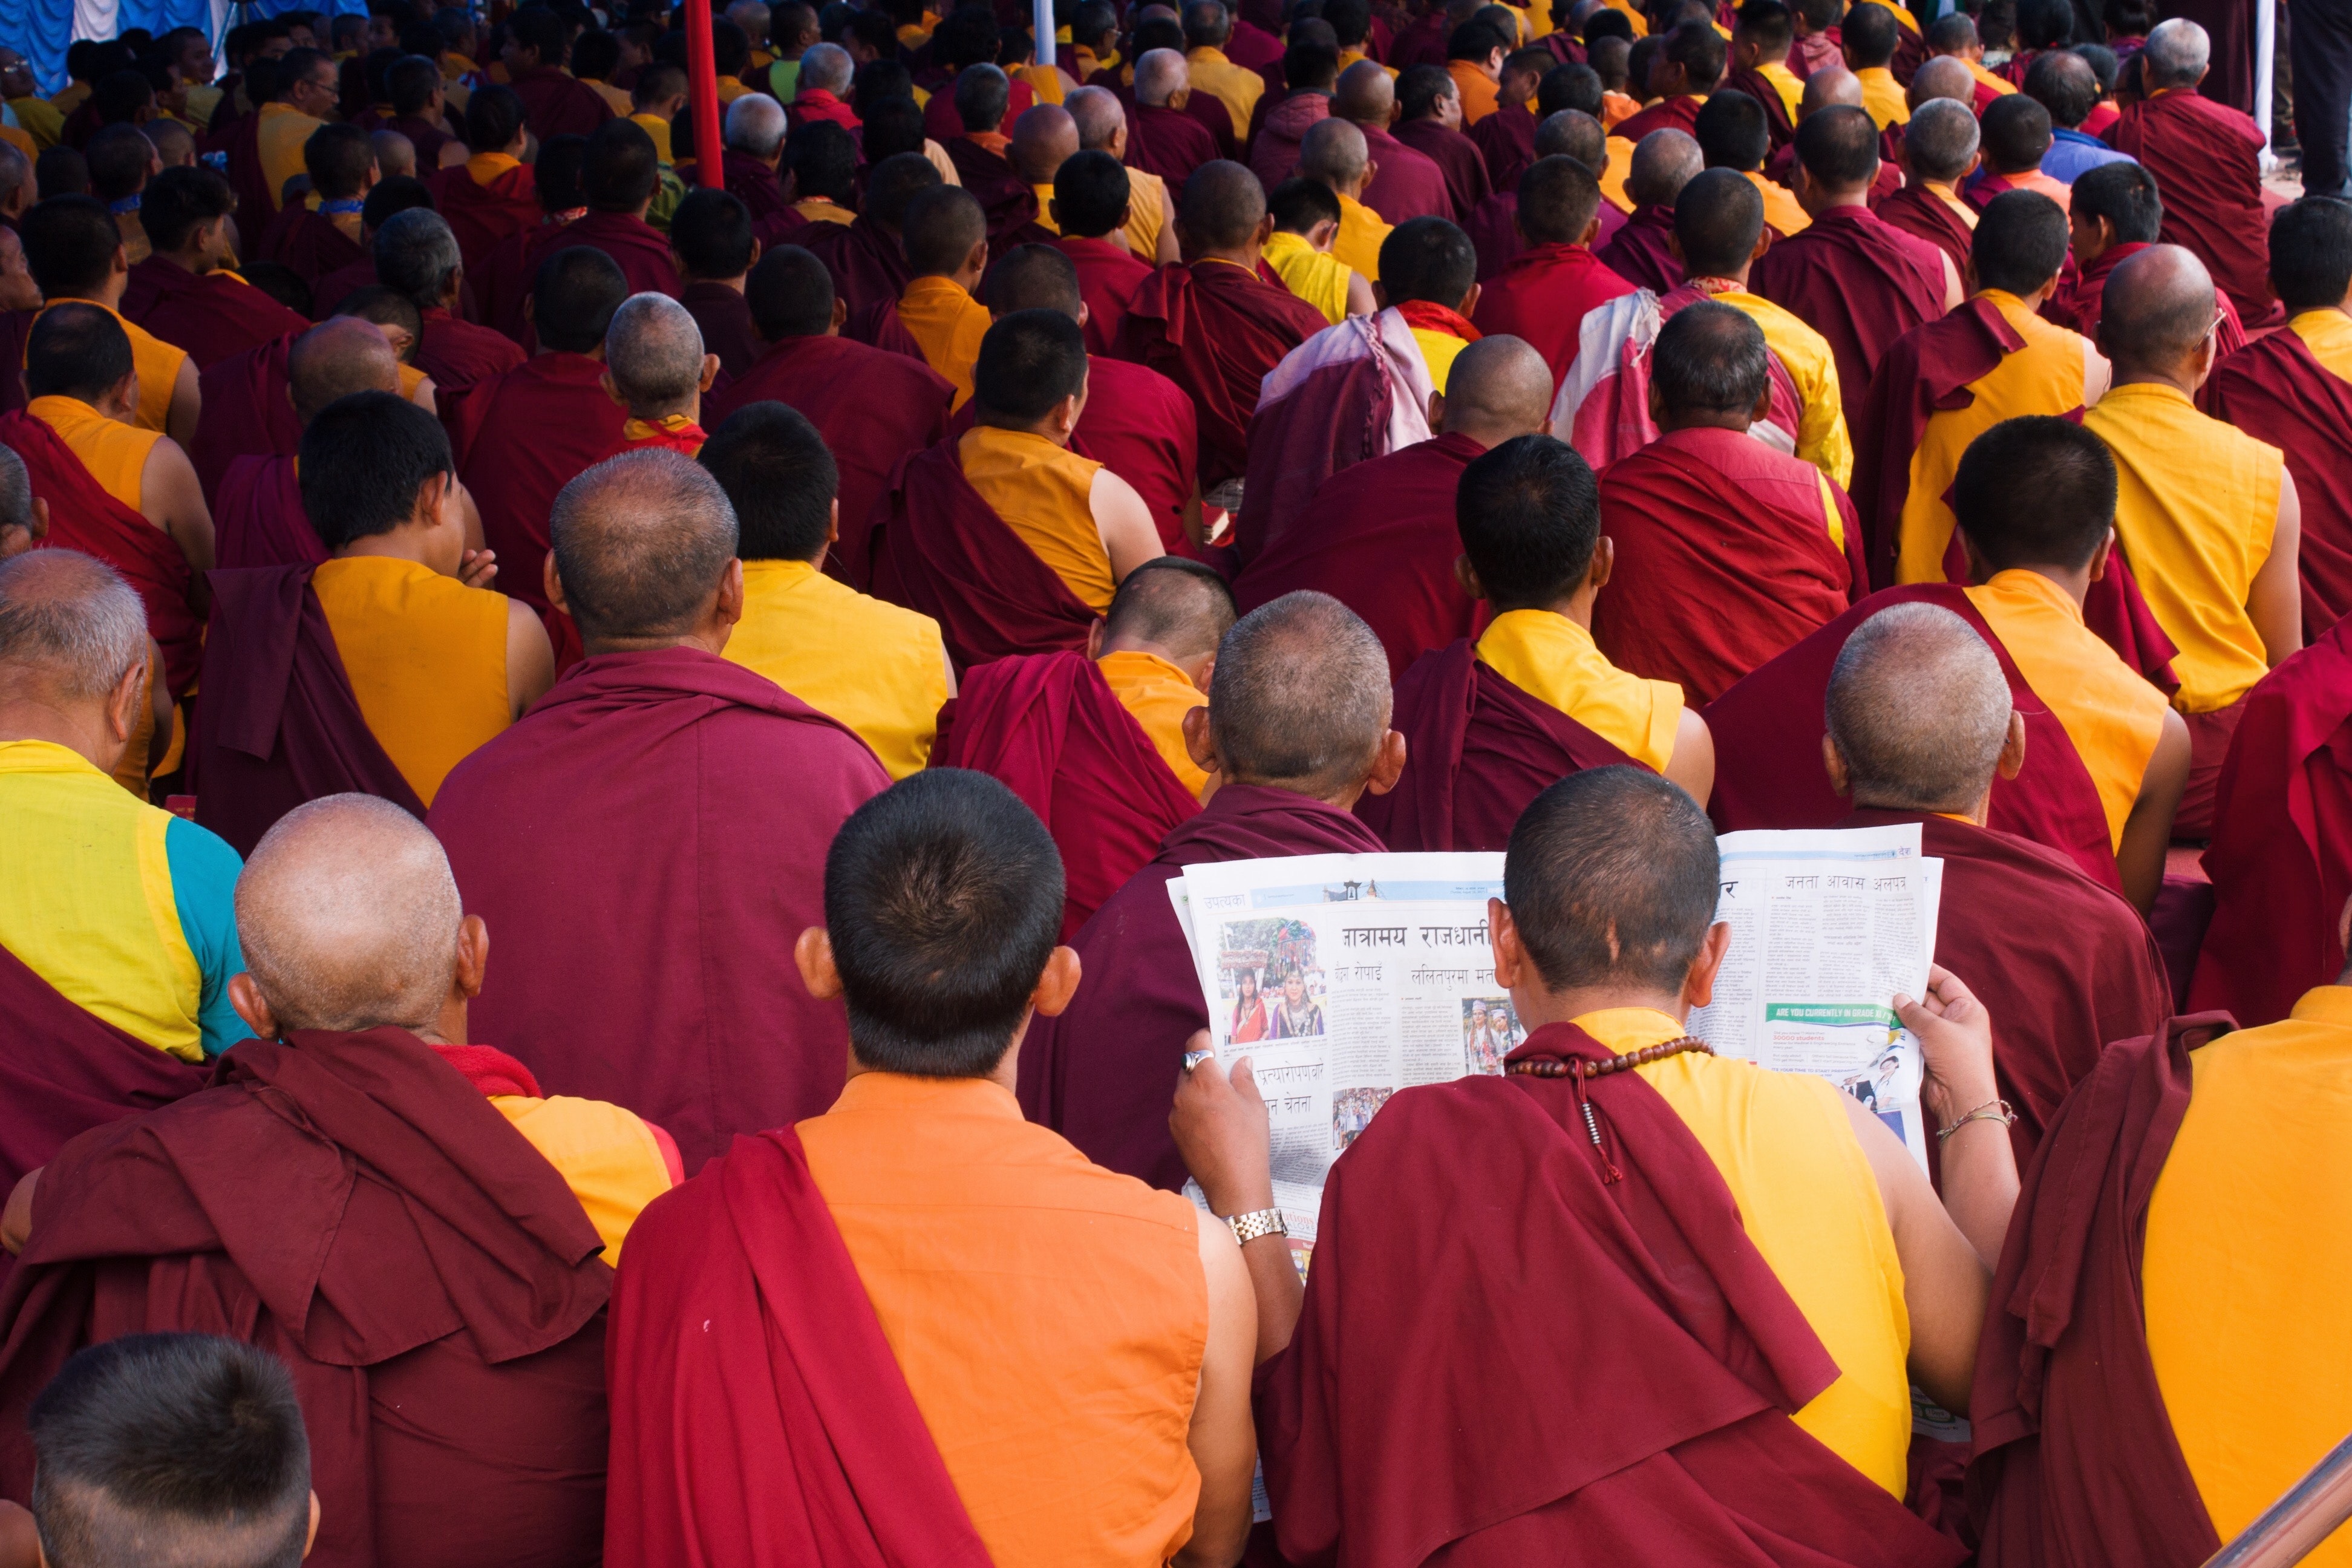
monk, people, lama, crowd, event, audience, pray, worship, pilgrimage, magenta